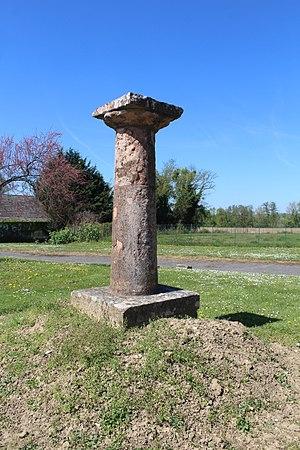
Borne-colonne de Brienne.
Brienne est une commune française située dans le département de Saône-et-Loire en région Bourgogne-Franche-Comté.